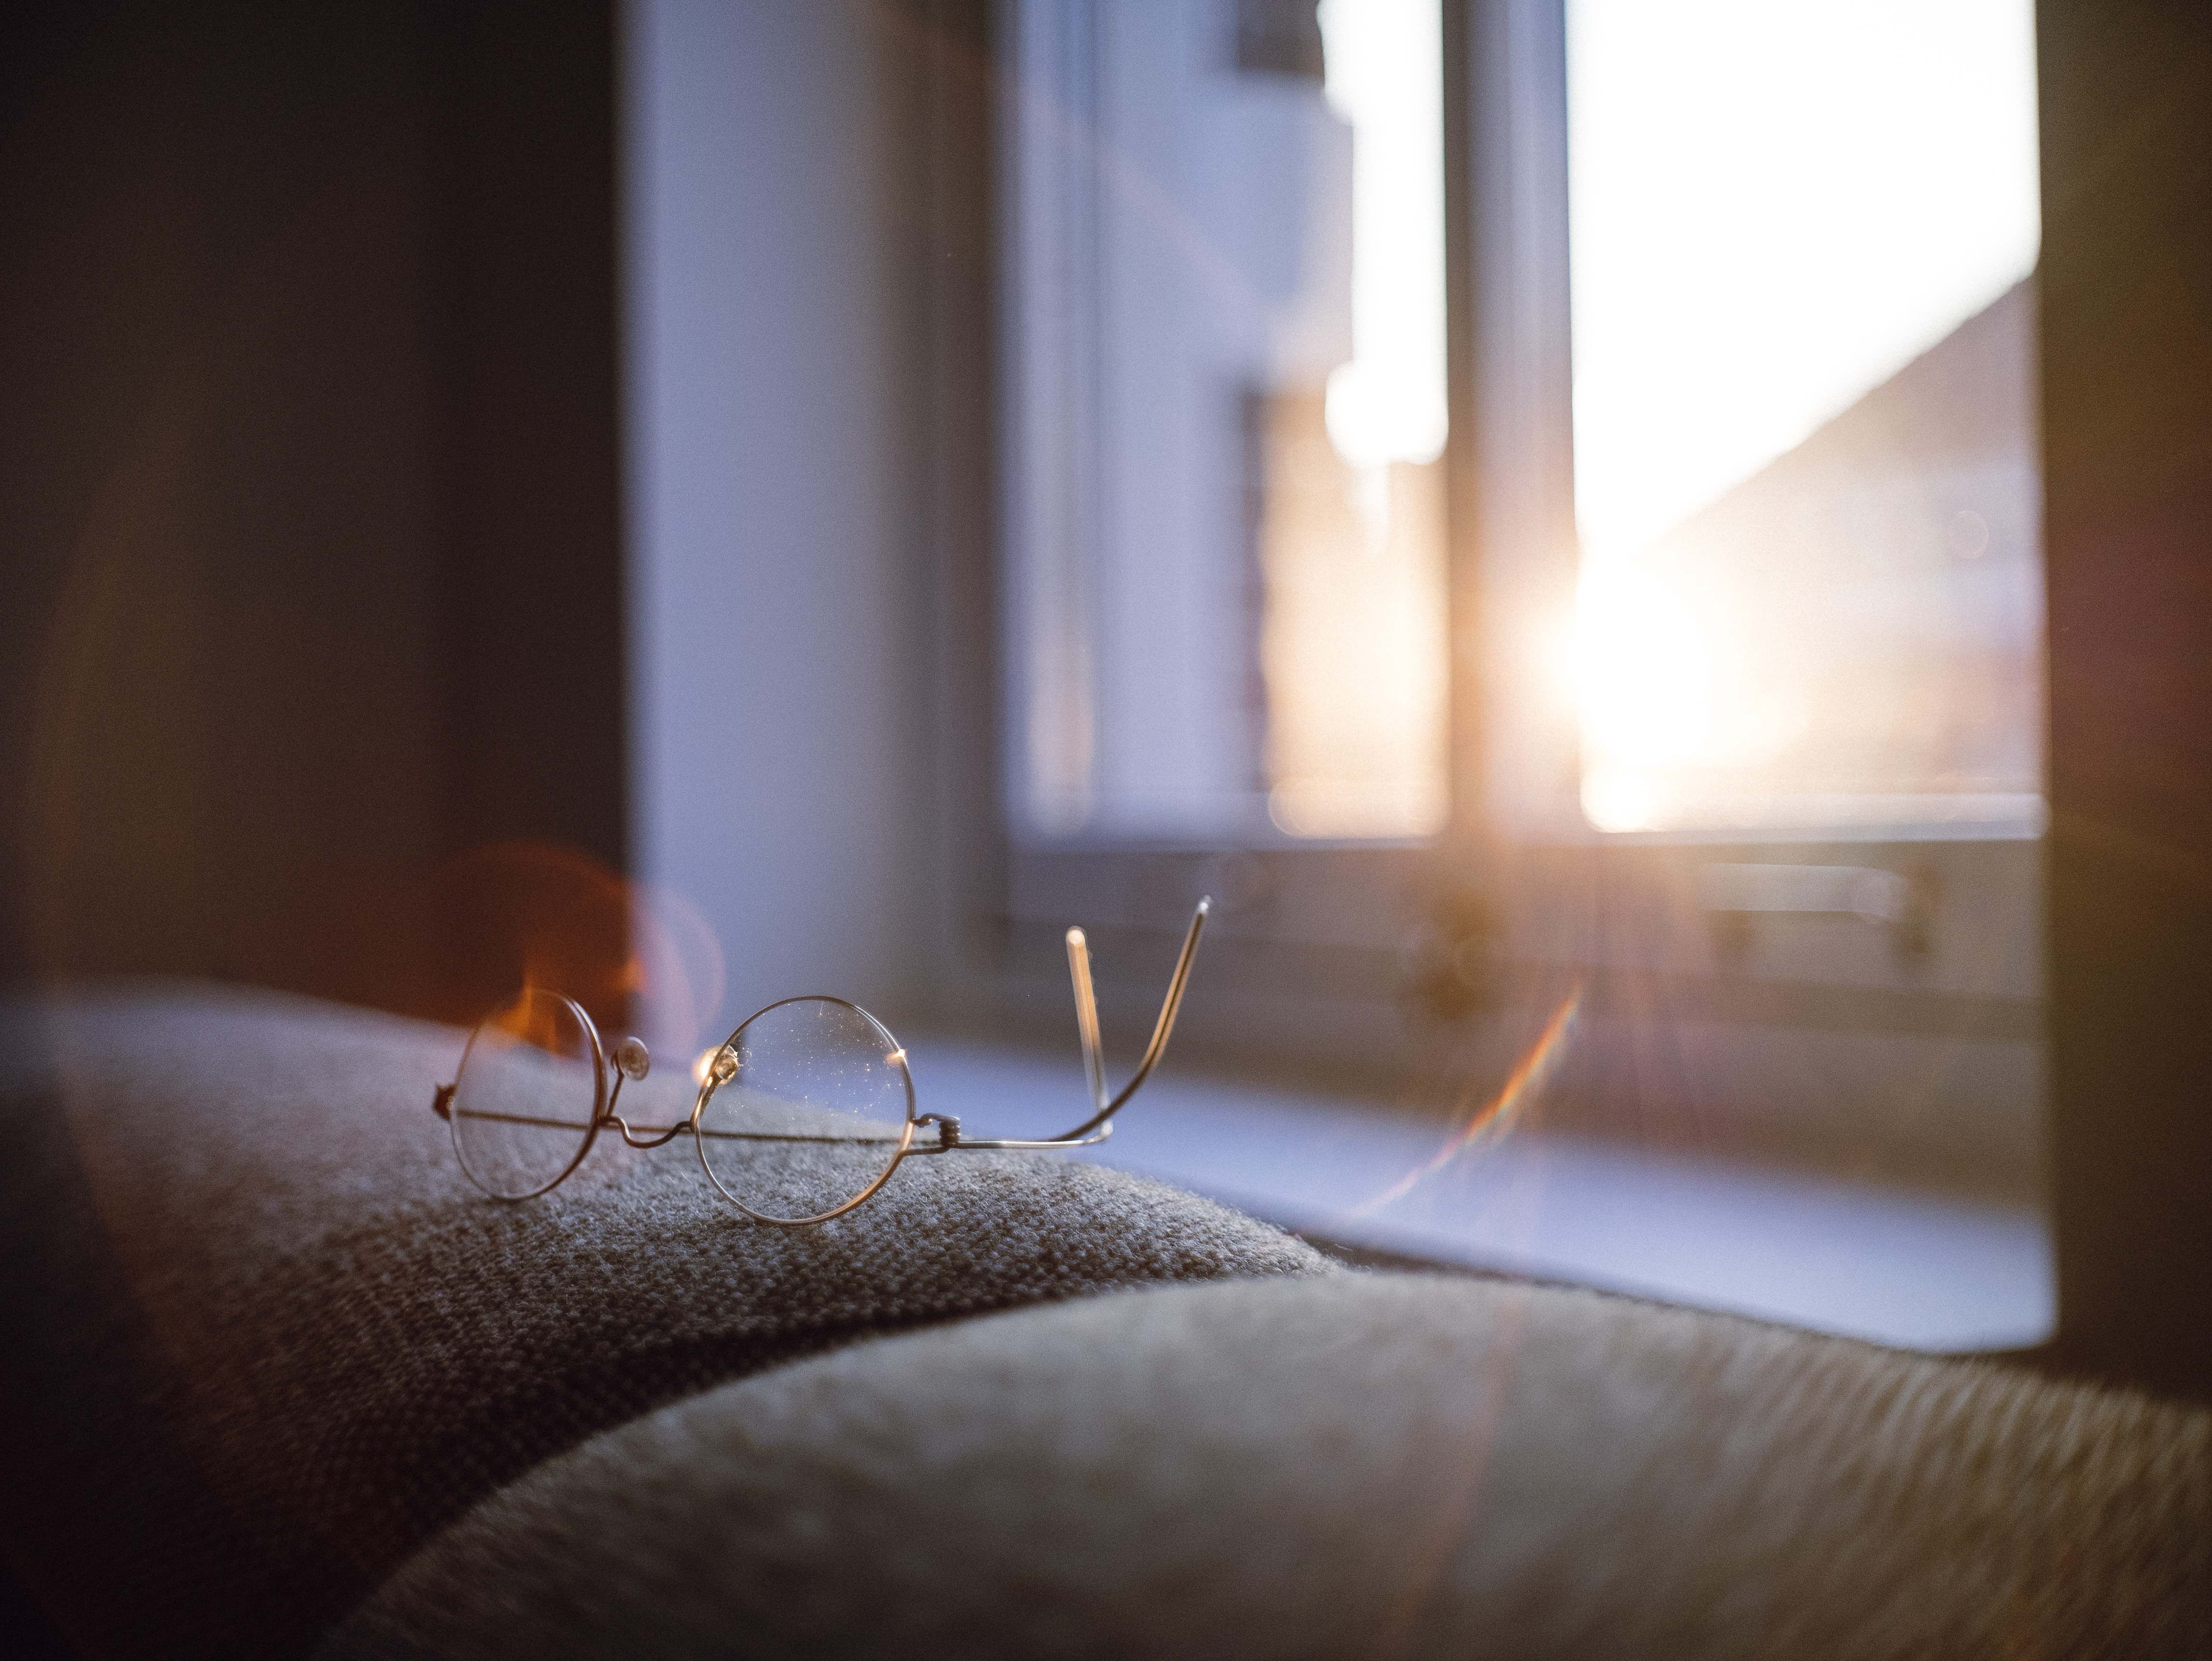
light, wood, sunlight, morning, window, color, darkness, lighting, eyeglasses, eyewear, shape, macro photography, reading glasses, sun glare